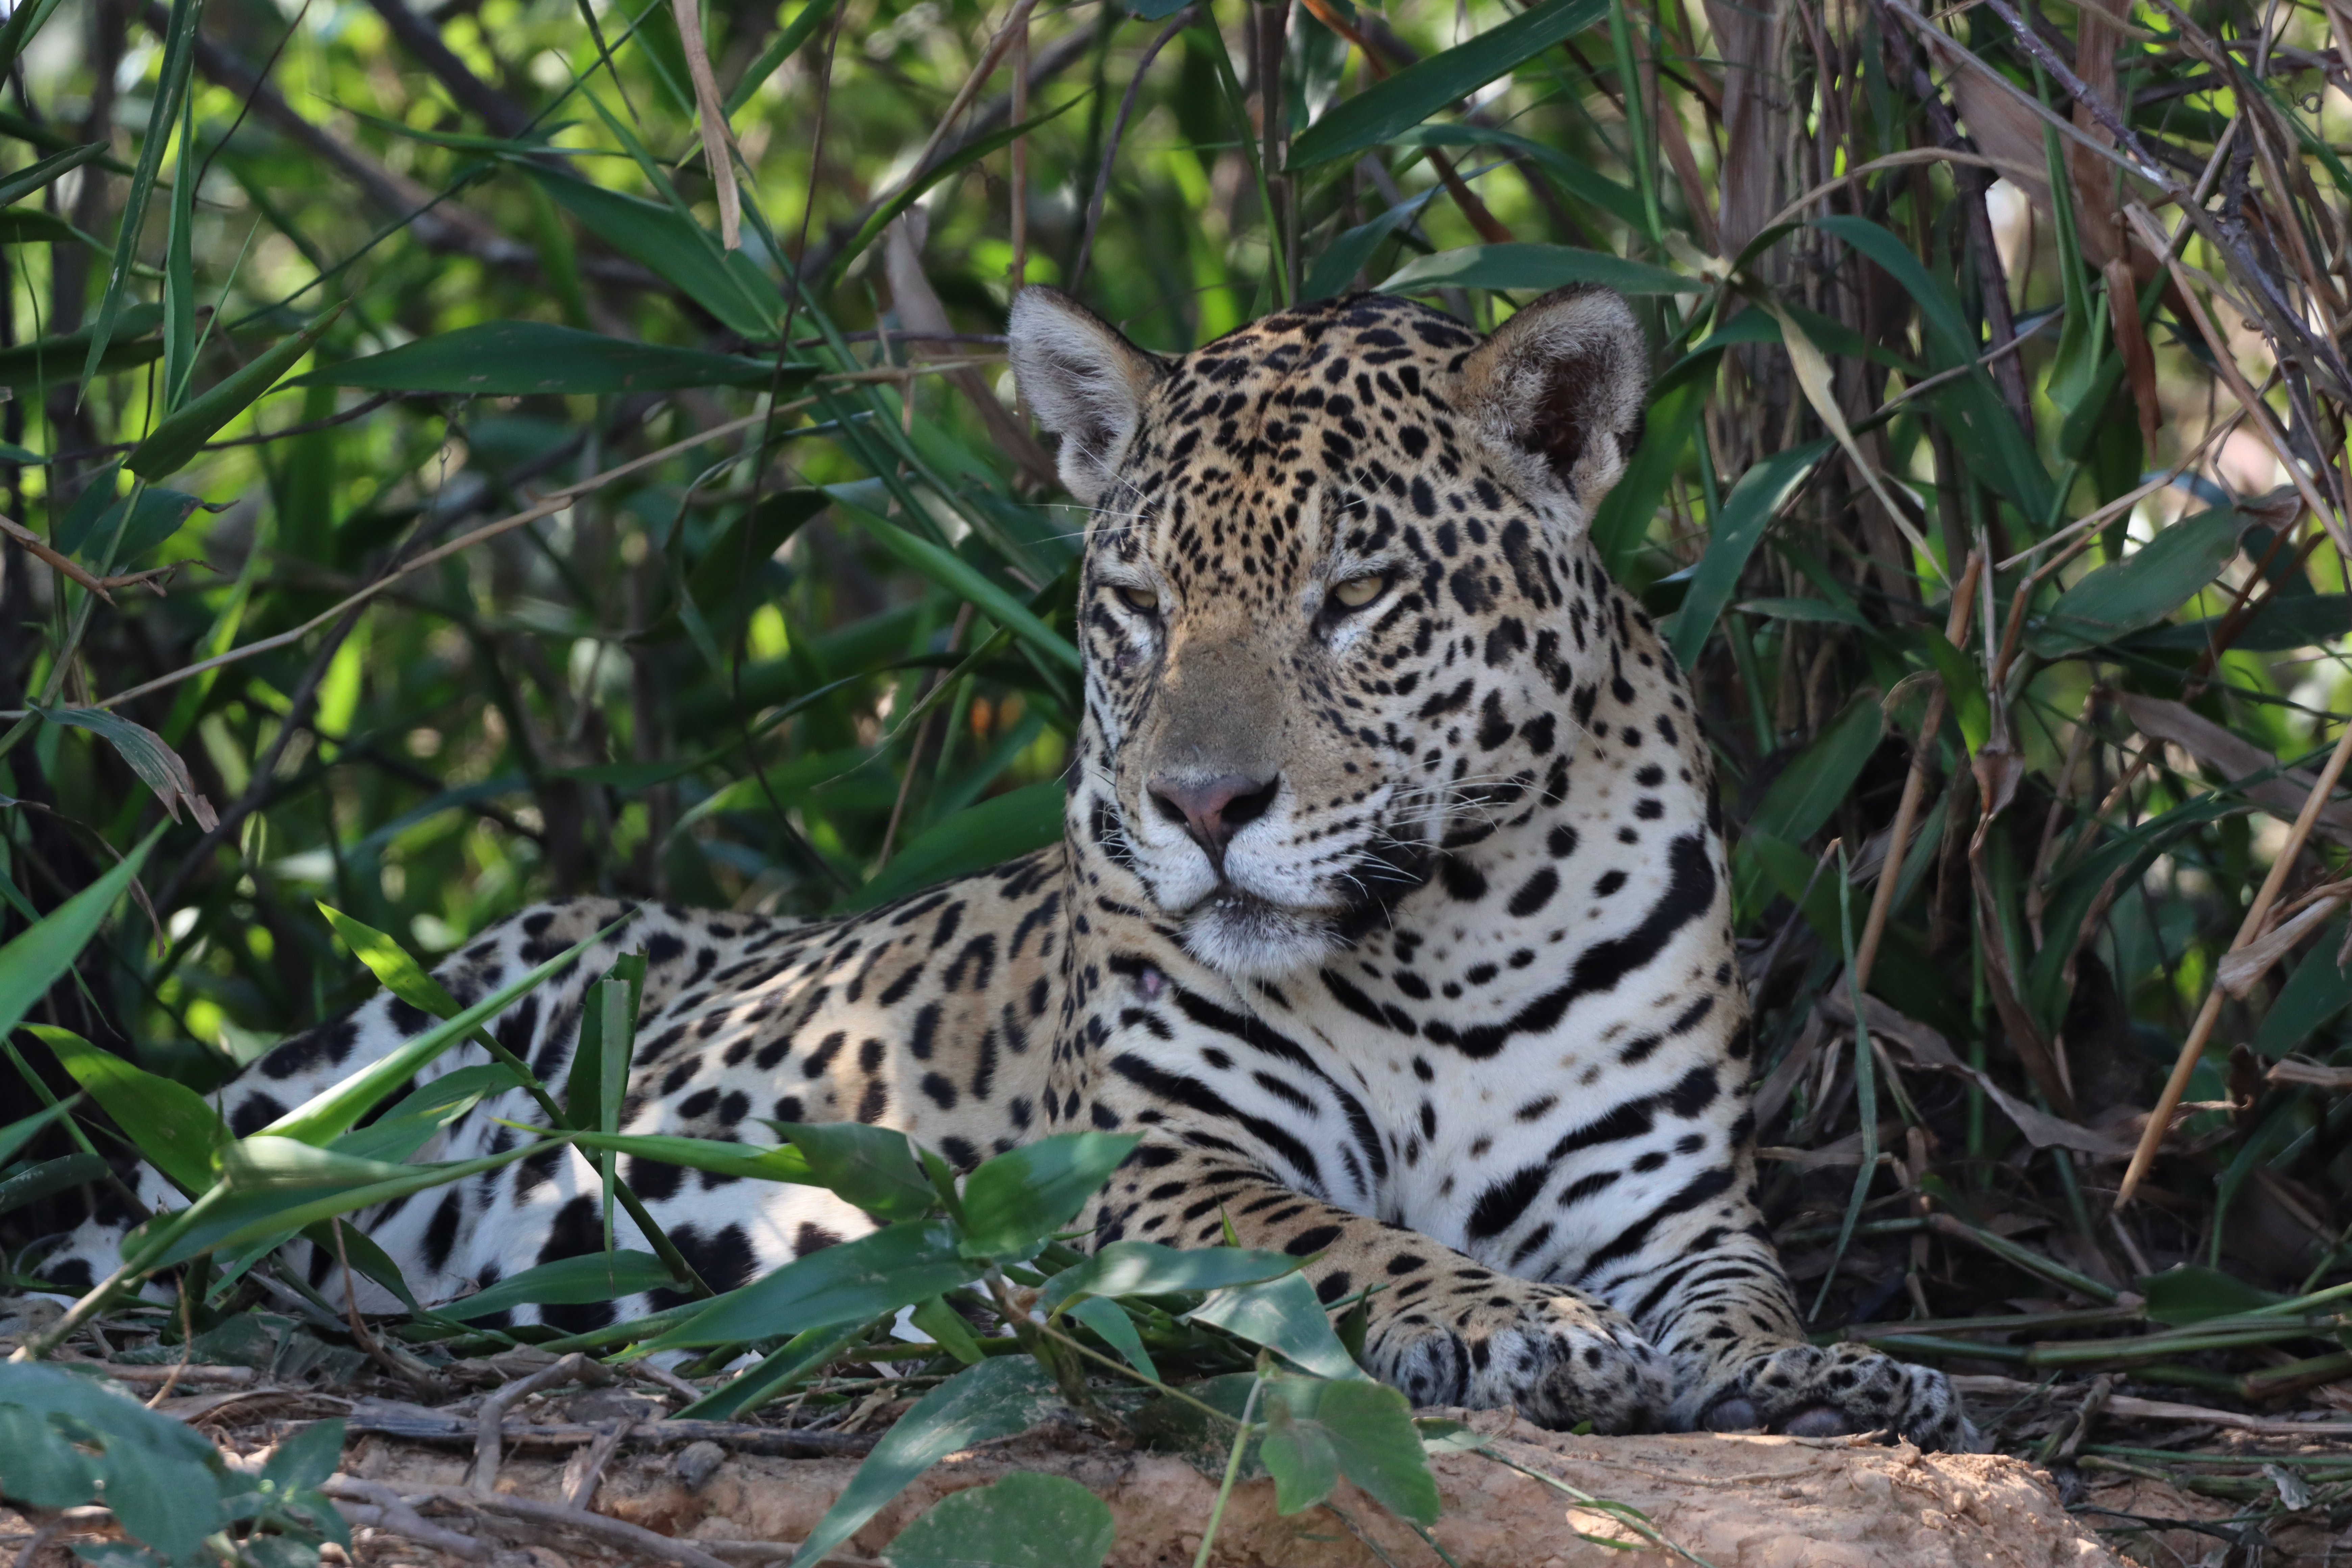
Jaguar: Kamaikua